Cupaniopsis

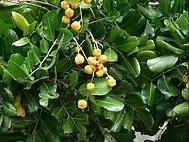
"Cupaniopsis anacardioides" Fruits and foliage

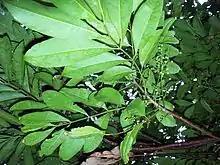
"Cupaniopsis baileyana" leaves and flowers

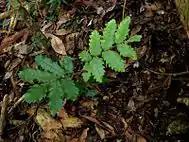
"Cupaniopsis flagelliformis" var. "australis" seedling

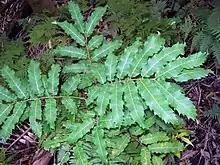
"Cupaniopsis newmanii" foliage of young specimen

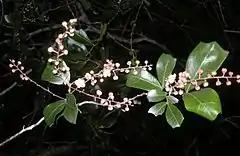
"Cupaniopsis wadsworthii" flowers

Cupaniopsis is a genus of about 45 species of flowering plants in the family, Sapindaceae and are native to Fiji, Indonesia, New Caledonia, New Guinea, the Solomon Islands Vanuatu, Samoa, Torres Strait Islands, Micronesia and Australia. Plants in the genus "Cupaniopsis" are trees with paripinnate with small, regular flowers with 5 sepals and petals with 6 to 10 stamens and the fruit a capsule.